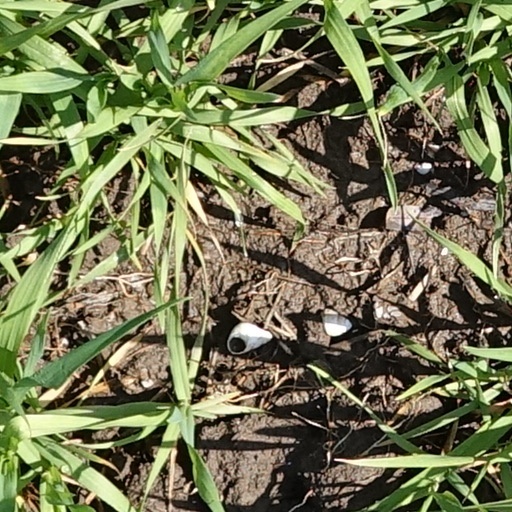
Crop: wheat